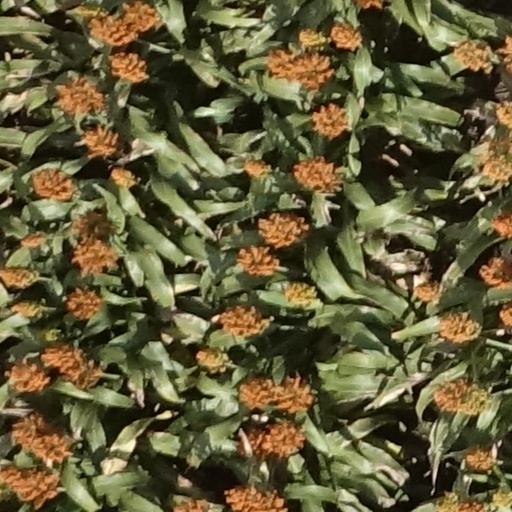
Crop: sorghum